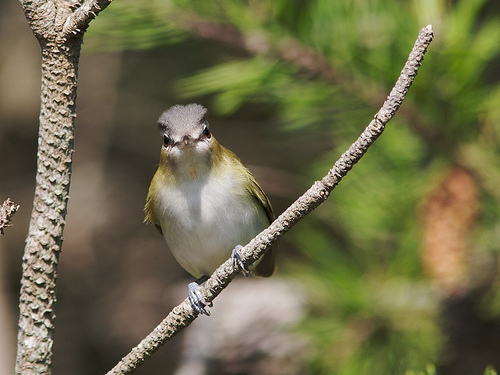
the bird has a white belly and a grey tuft on its crown.
this bird has a grey crown, a white belly, and yellow wingsthe bird has a grey crown with a white belly and small beak with black eyes.
a small plump bird with a white belly, and a gray mohawk on the crown.
this little bird has a white belly and breast with a gray crown and superciliary.
this bird has wings that are yellow with a white bellya small, white bird with a gray nape, black eyebrows, gray feet, and yellow wings.
a white breasted bird with yellow feathers and small head.
this bird has a gray crown and a white breast
this bird is white with yellow and has a very short beak.
Species: Red Eyed Vireo